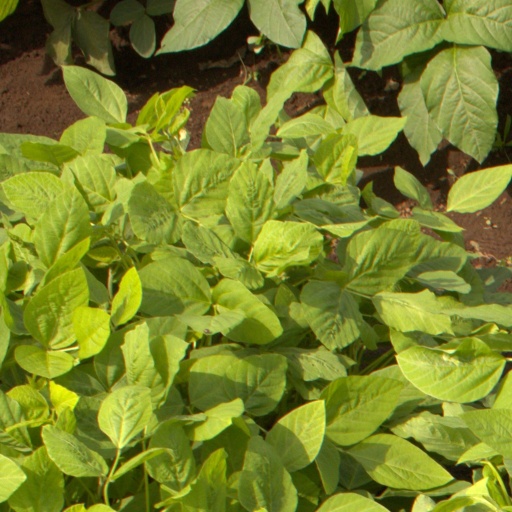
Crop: soybean